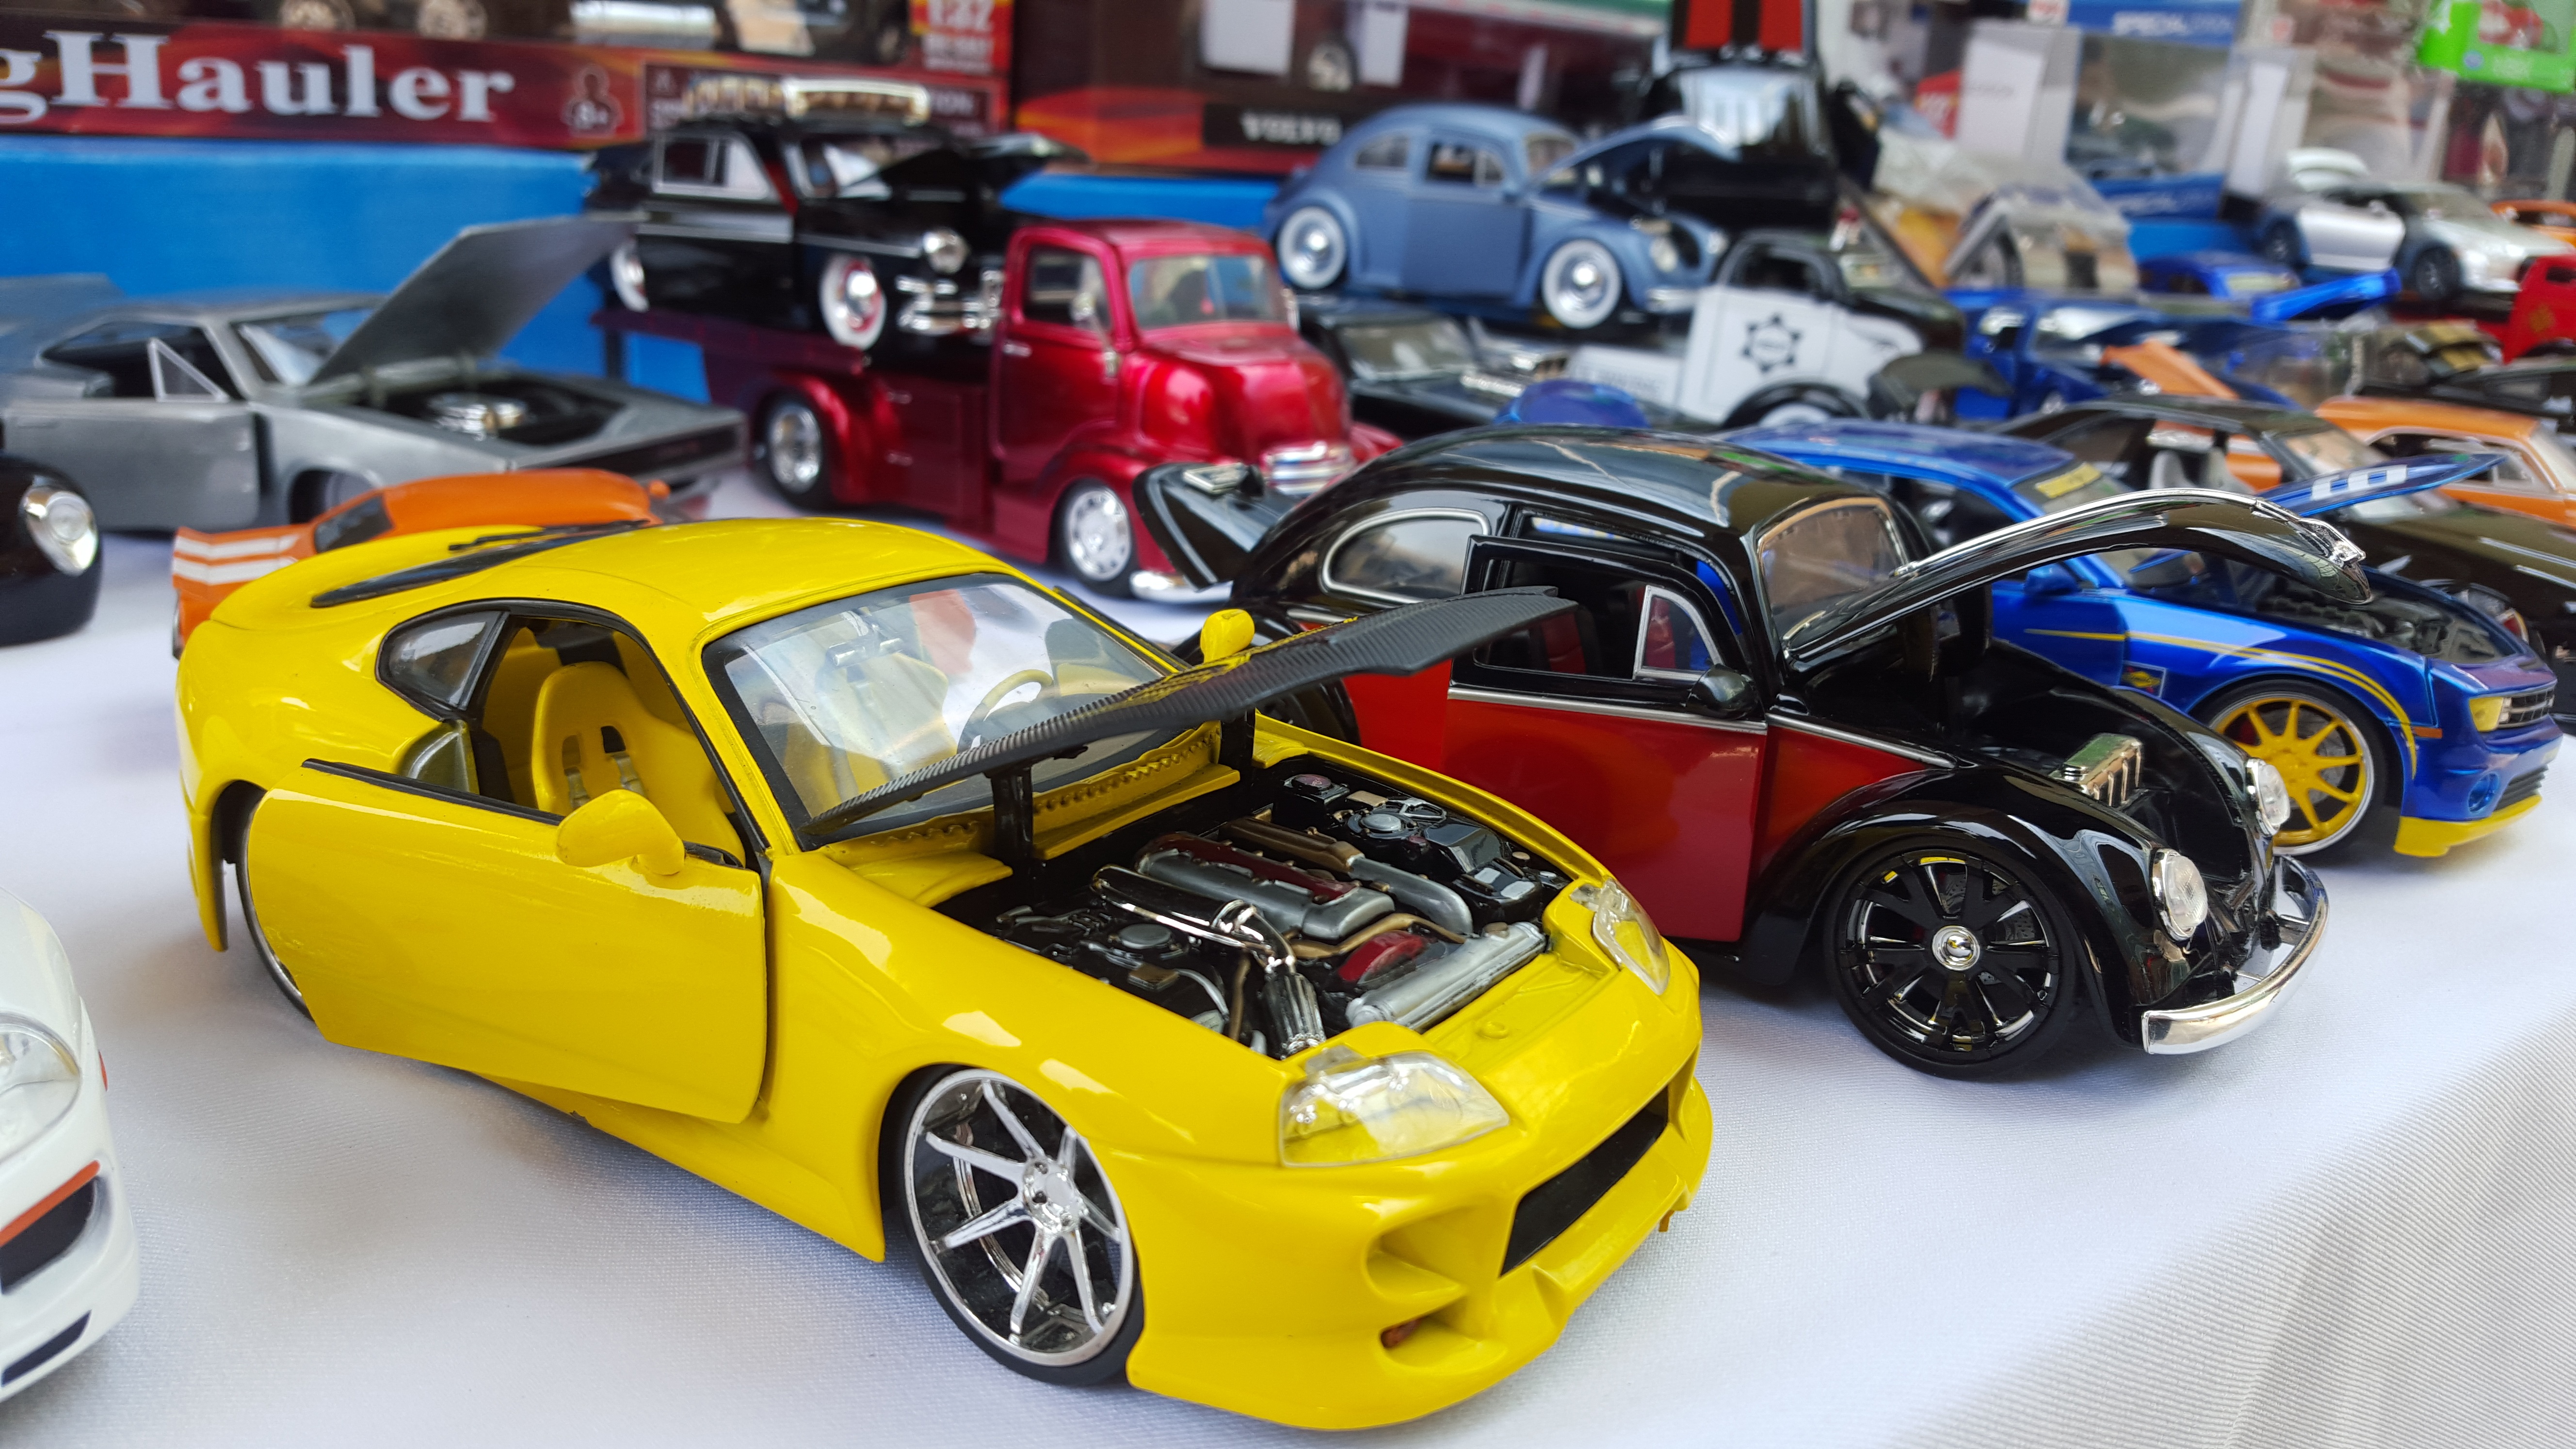
car, vehicle, scale, toy, sports car, race car, supercar, cars, racing, race track, model car, auto show, land vehicle, auto racing, automobile make, automotive design, performance car